Battle of Aradeti

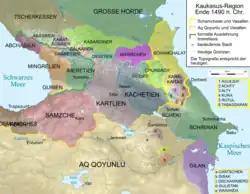

The Battle of Aradeti was fought between the armies of the Kingdom of Georgia and the Principality of Samtskhe at the place of Aradeti on August 1483.